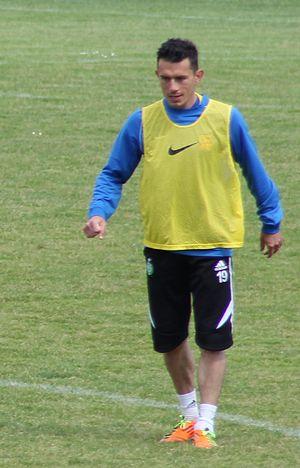
Christophe Landrin lors d'un entraînement à Castelmaurou, pour son diplôme d’entraîneur.
Christophe Landrin, né le 30 juin 1977 à Roubaix, est un footballeur français qui évolue au poste de milieu de terrain.